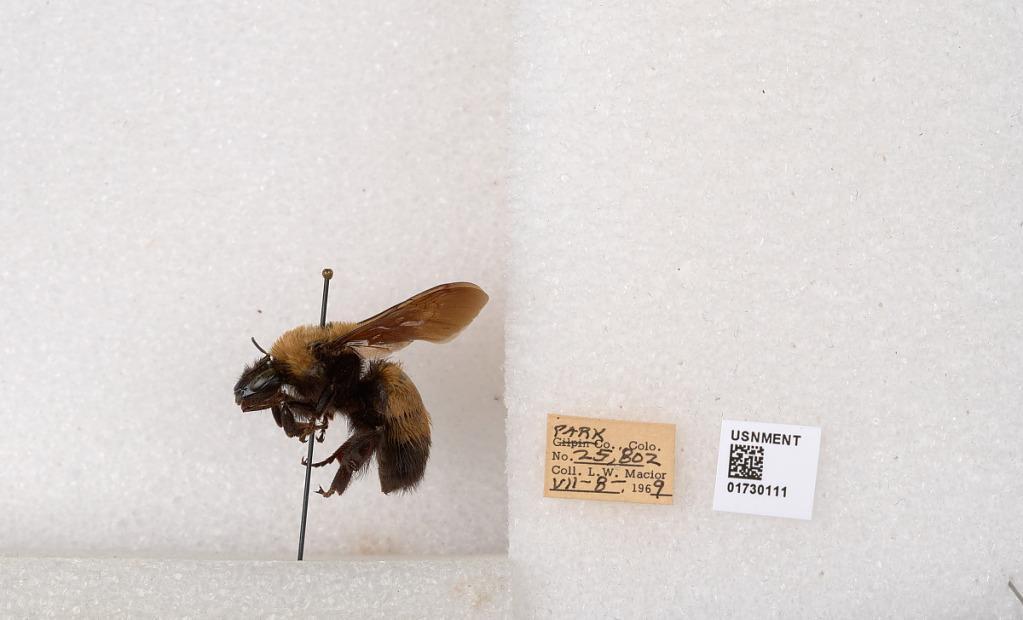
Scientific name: Bombus (Bombus) nevadensis Cresson